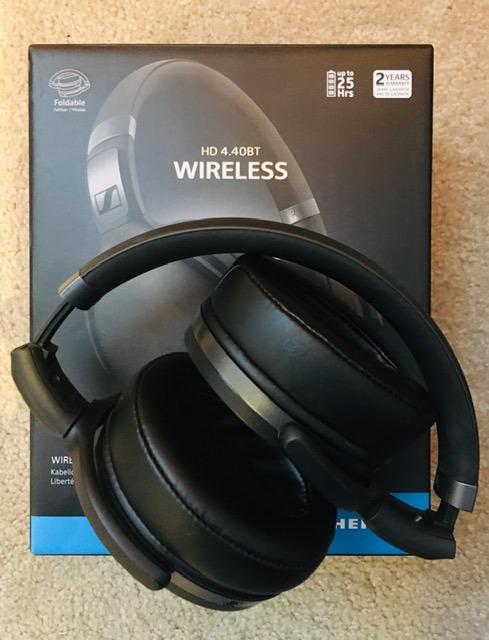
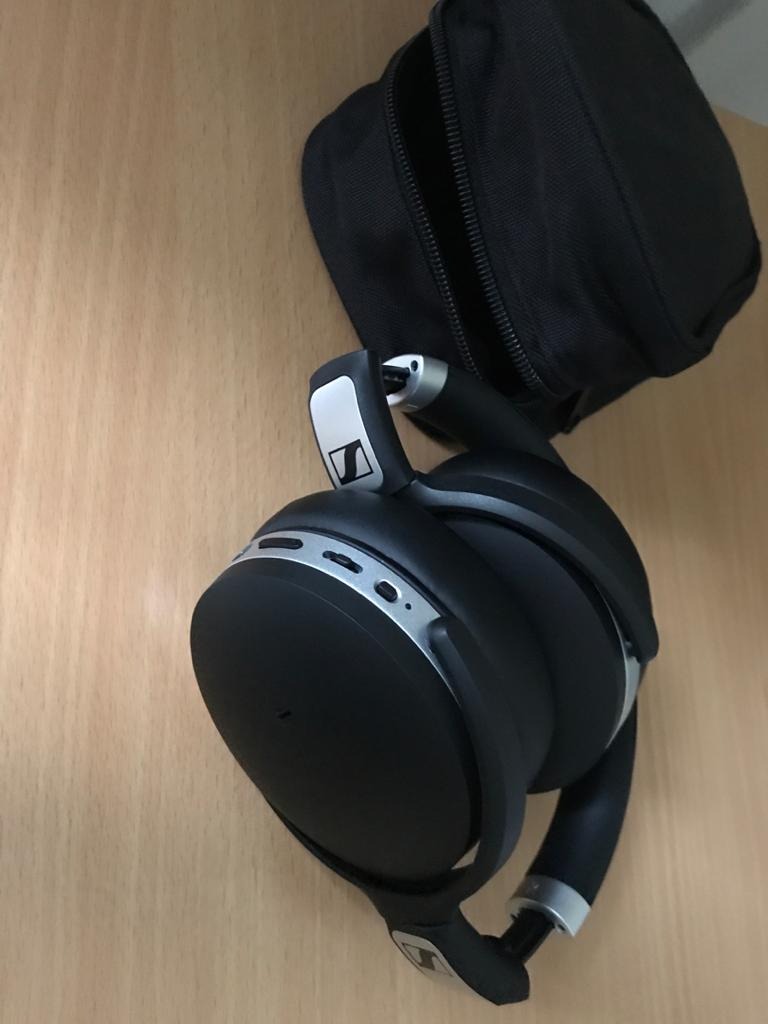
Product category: headphones
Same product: no